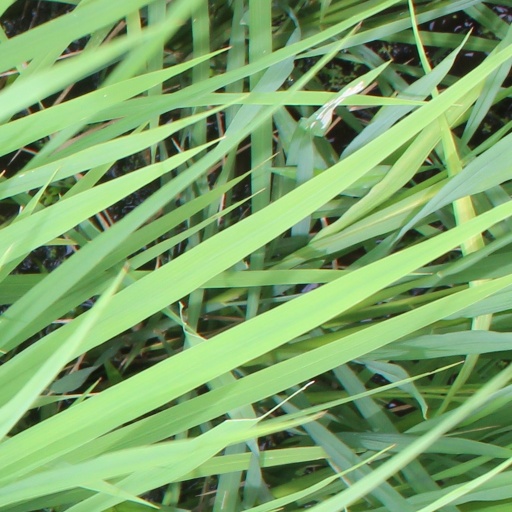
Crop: rice